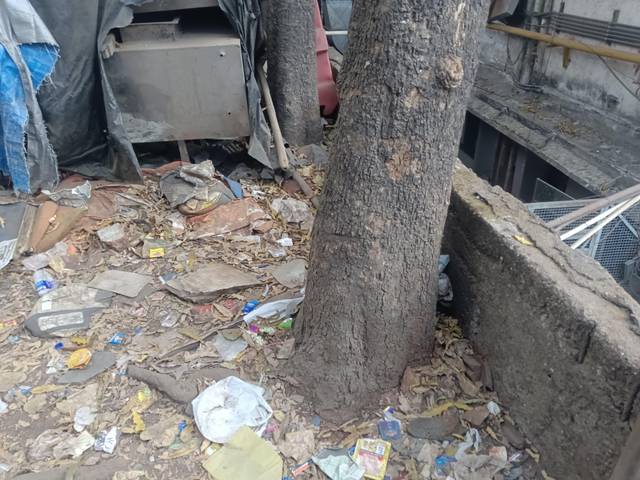
Region: India
Coordinates: 19.086, 72.907